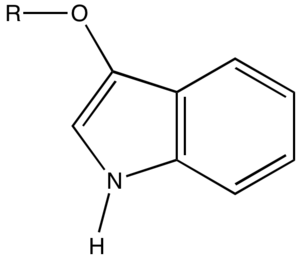
Chomophore à base d'indole
Les milieux chromogènes sont très utilisés en microbiologie pour la mise en évidence d'activités enzymatiques par l'apparition d'une coloration spécifique.